2008 NCAA Division I men's lacrosse tournament

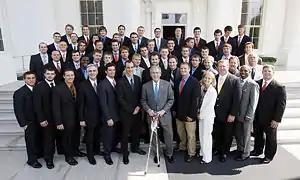
The Syracuse University Orange were honored at the White House by President of the United States George W. Bush in June 2008 for their winning the 2008 national championship.

On Memorial Day, Monday May 26, Syracuse defeated Johns Hopkins in the national championship game 13–10 in front of 48,970 fans at Gillette Stadium. This game set the attendance record for the NCAA lacrosse championship game and for any NCAA outdoor championship. This marks the 10th victory in a national championship game for the Syracuse program. This is John Desko's, Syracuse's Head coach, fourth championship in his ten-year career at Syracuse.